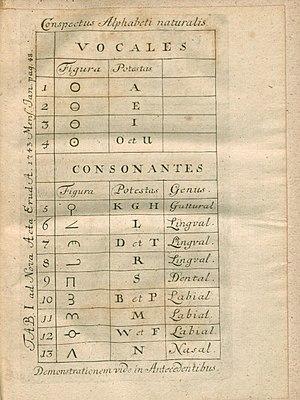
Un alphabet est un système d'écriture constitué d'un ensemble de symboles dont chacun représente, par exemple, un des phonèmes d’une langue.